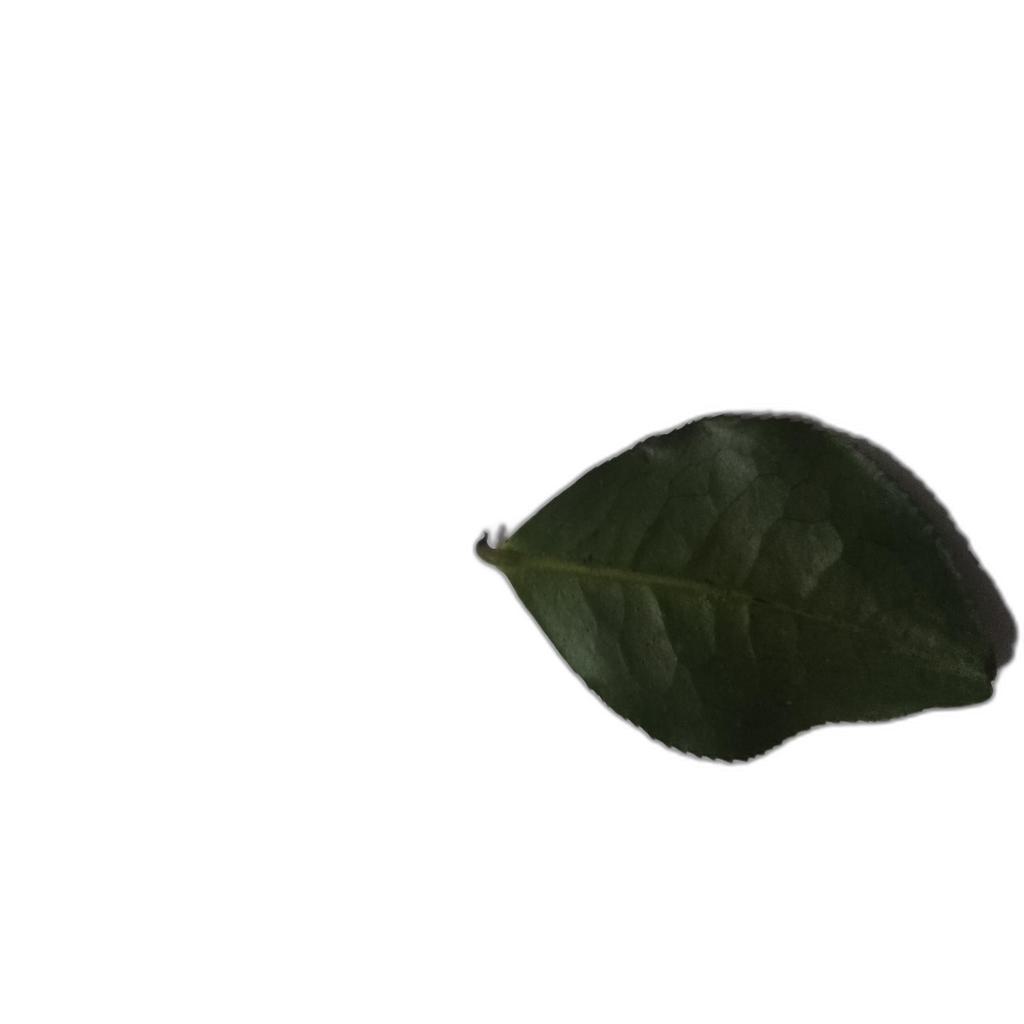
Label: Healthy